Ambrosia

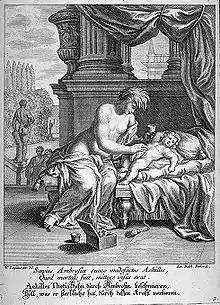
Thetis anoints Achilles with ambrosia, by Johann Balthasar Probst (1673–1748)

In the ancient Greek myths, ambrosia is the food or drink of the Greek gods, and is often depicted as conferring longevity or immortality upon whoever consumed it. It was brought to the gods in Olympus by doves and served either by Hebe or by Ganymede at the heavenly feast.